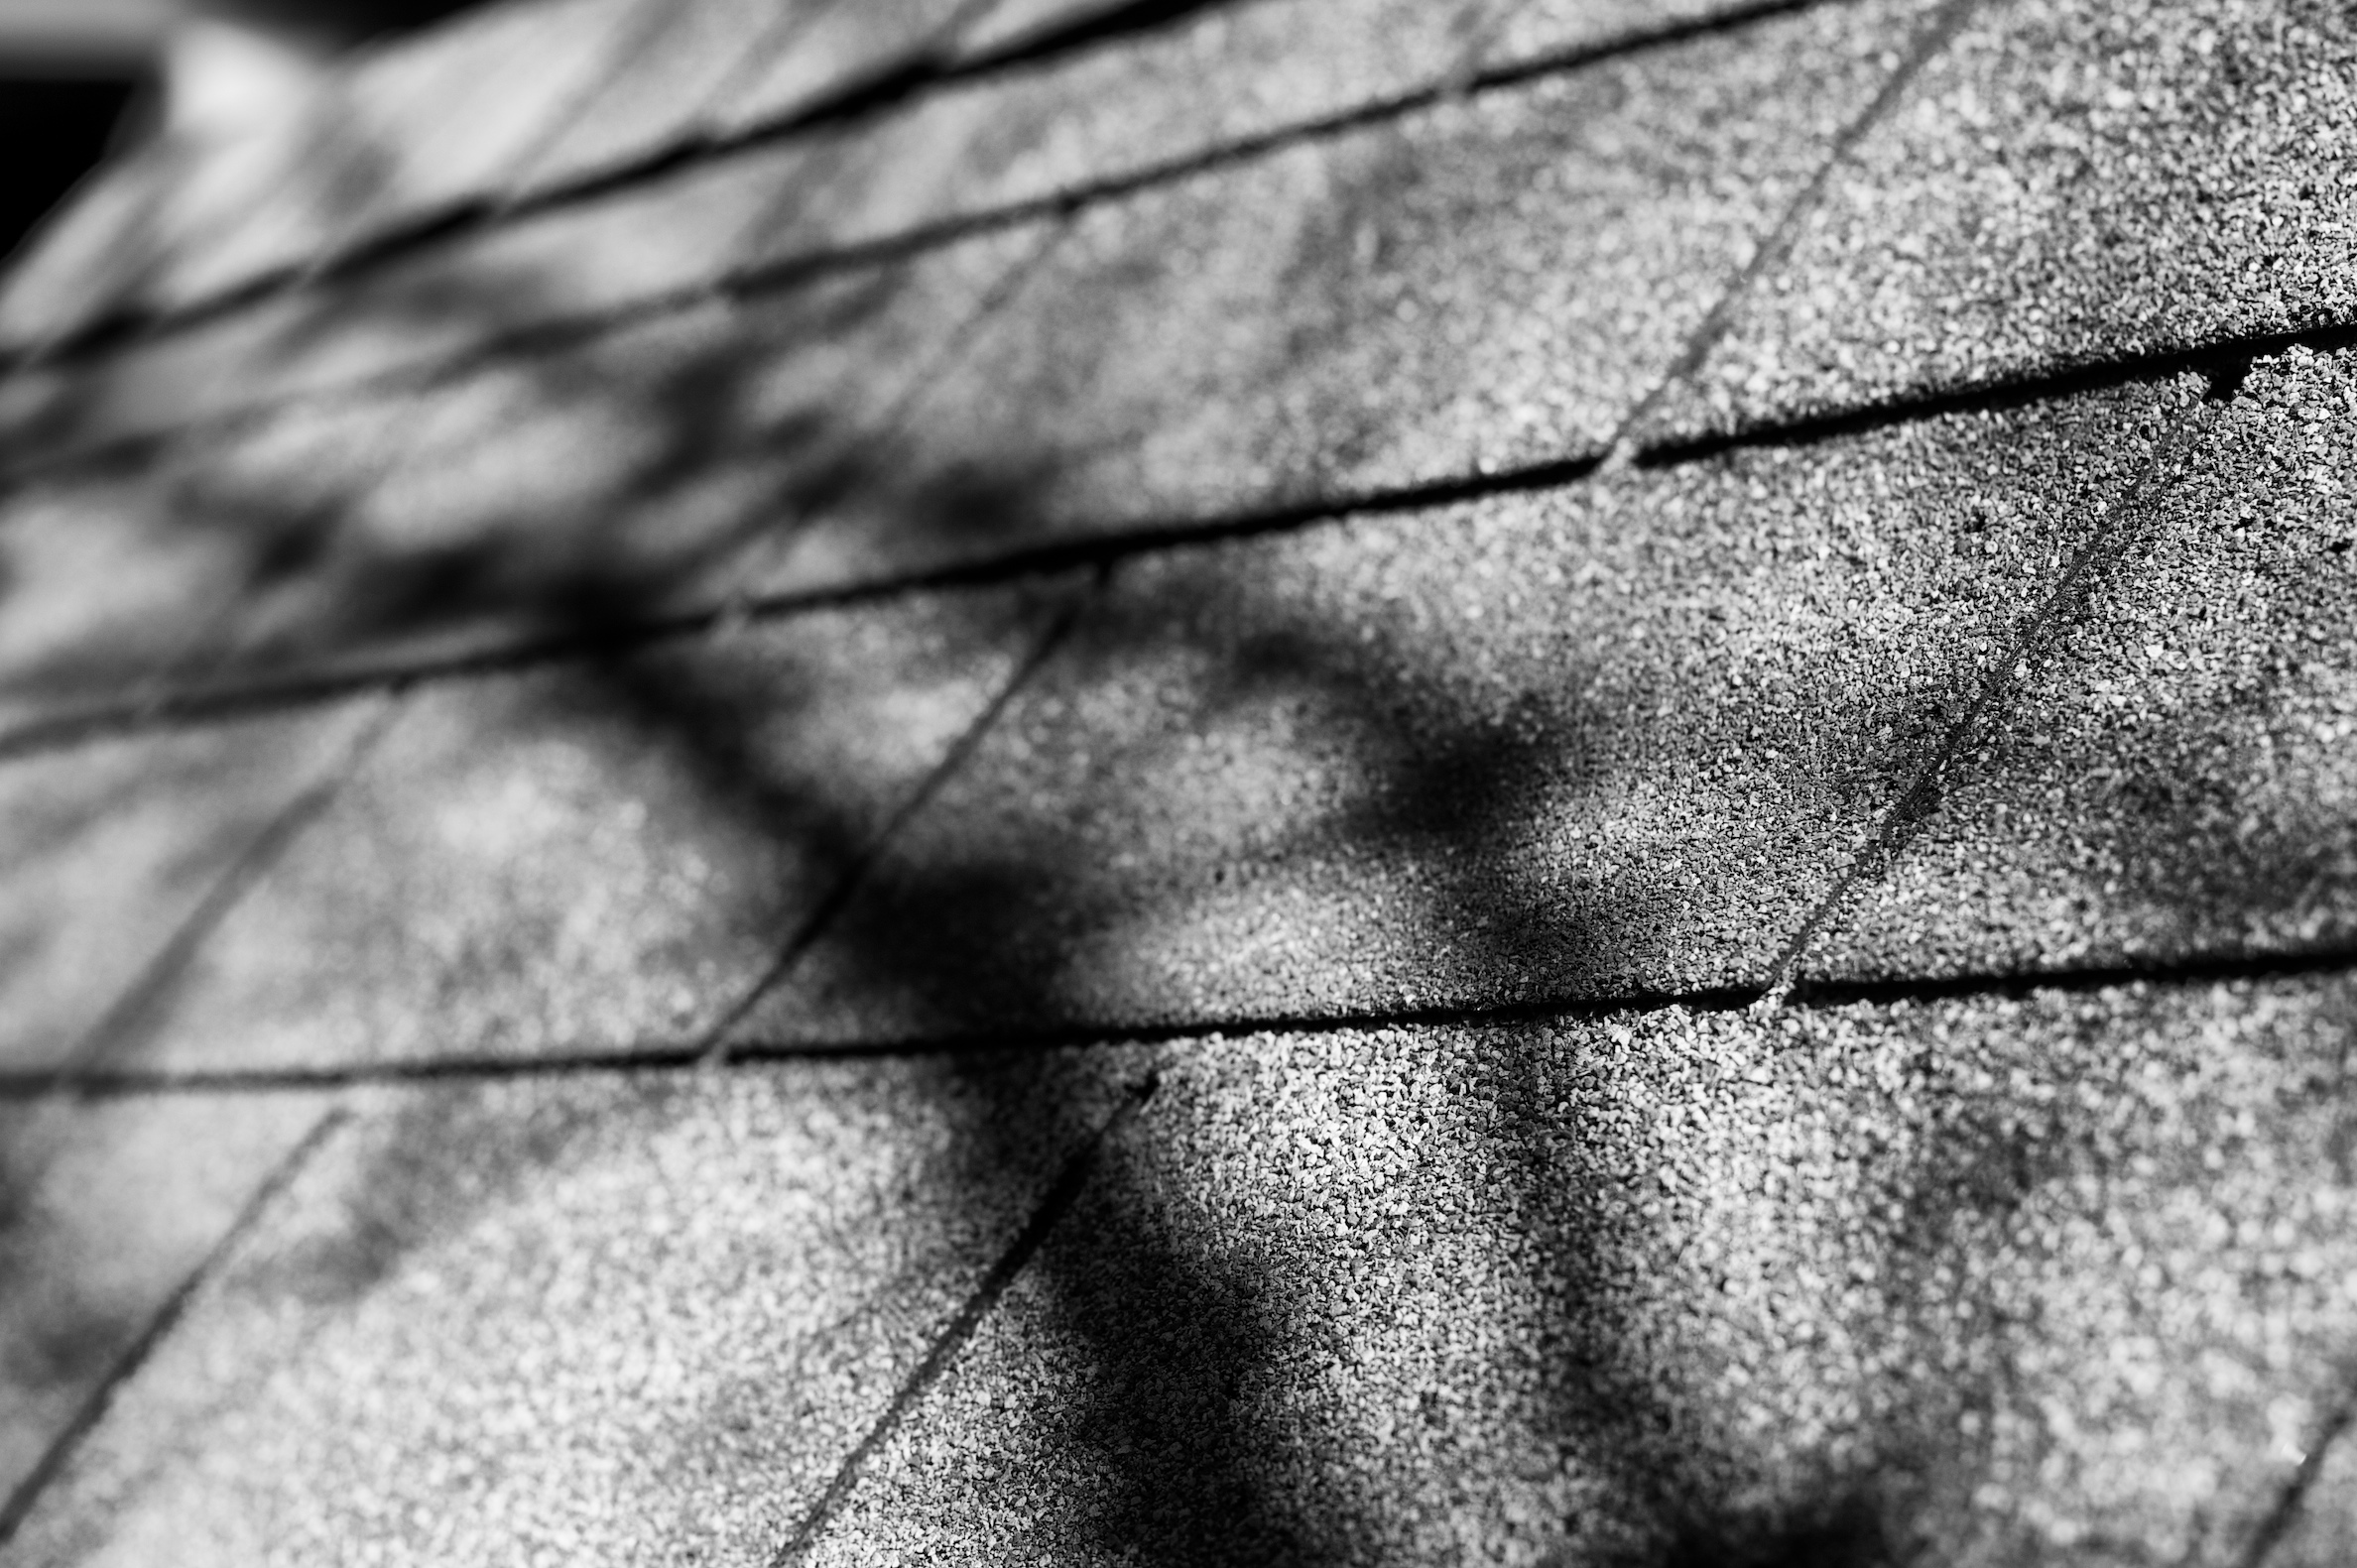
hand, light, black and white, white, photography, texture, leaf, line, shadow, soil, black, monochrome, close up, symmetry, shape, macro photography, monochrome photography